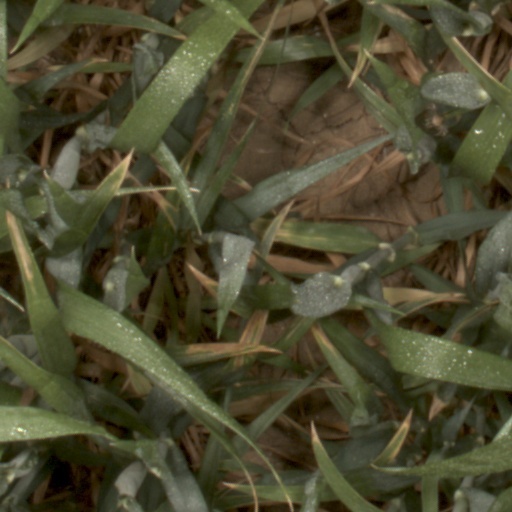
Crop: wheat